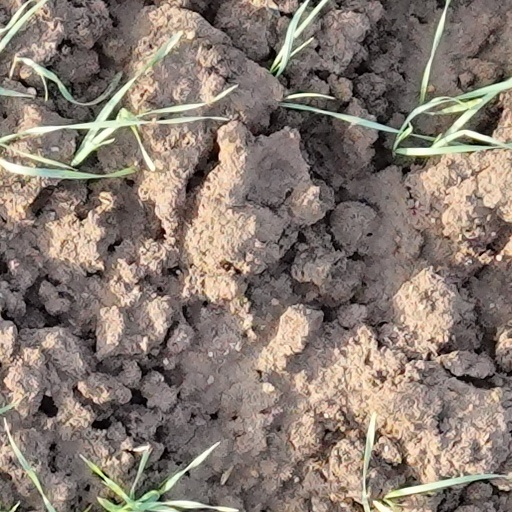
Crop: wheat